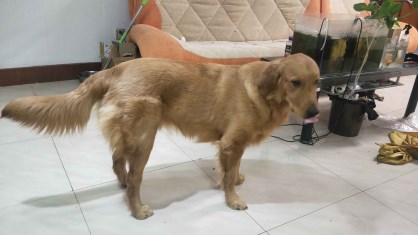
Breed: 5355-n000126-golden_retriever